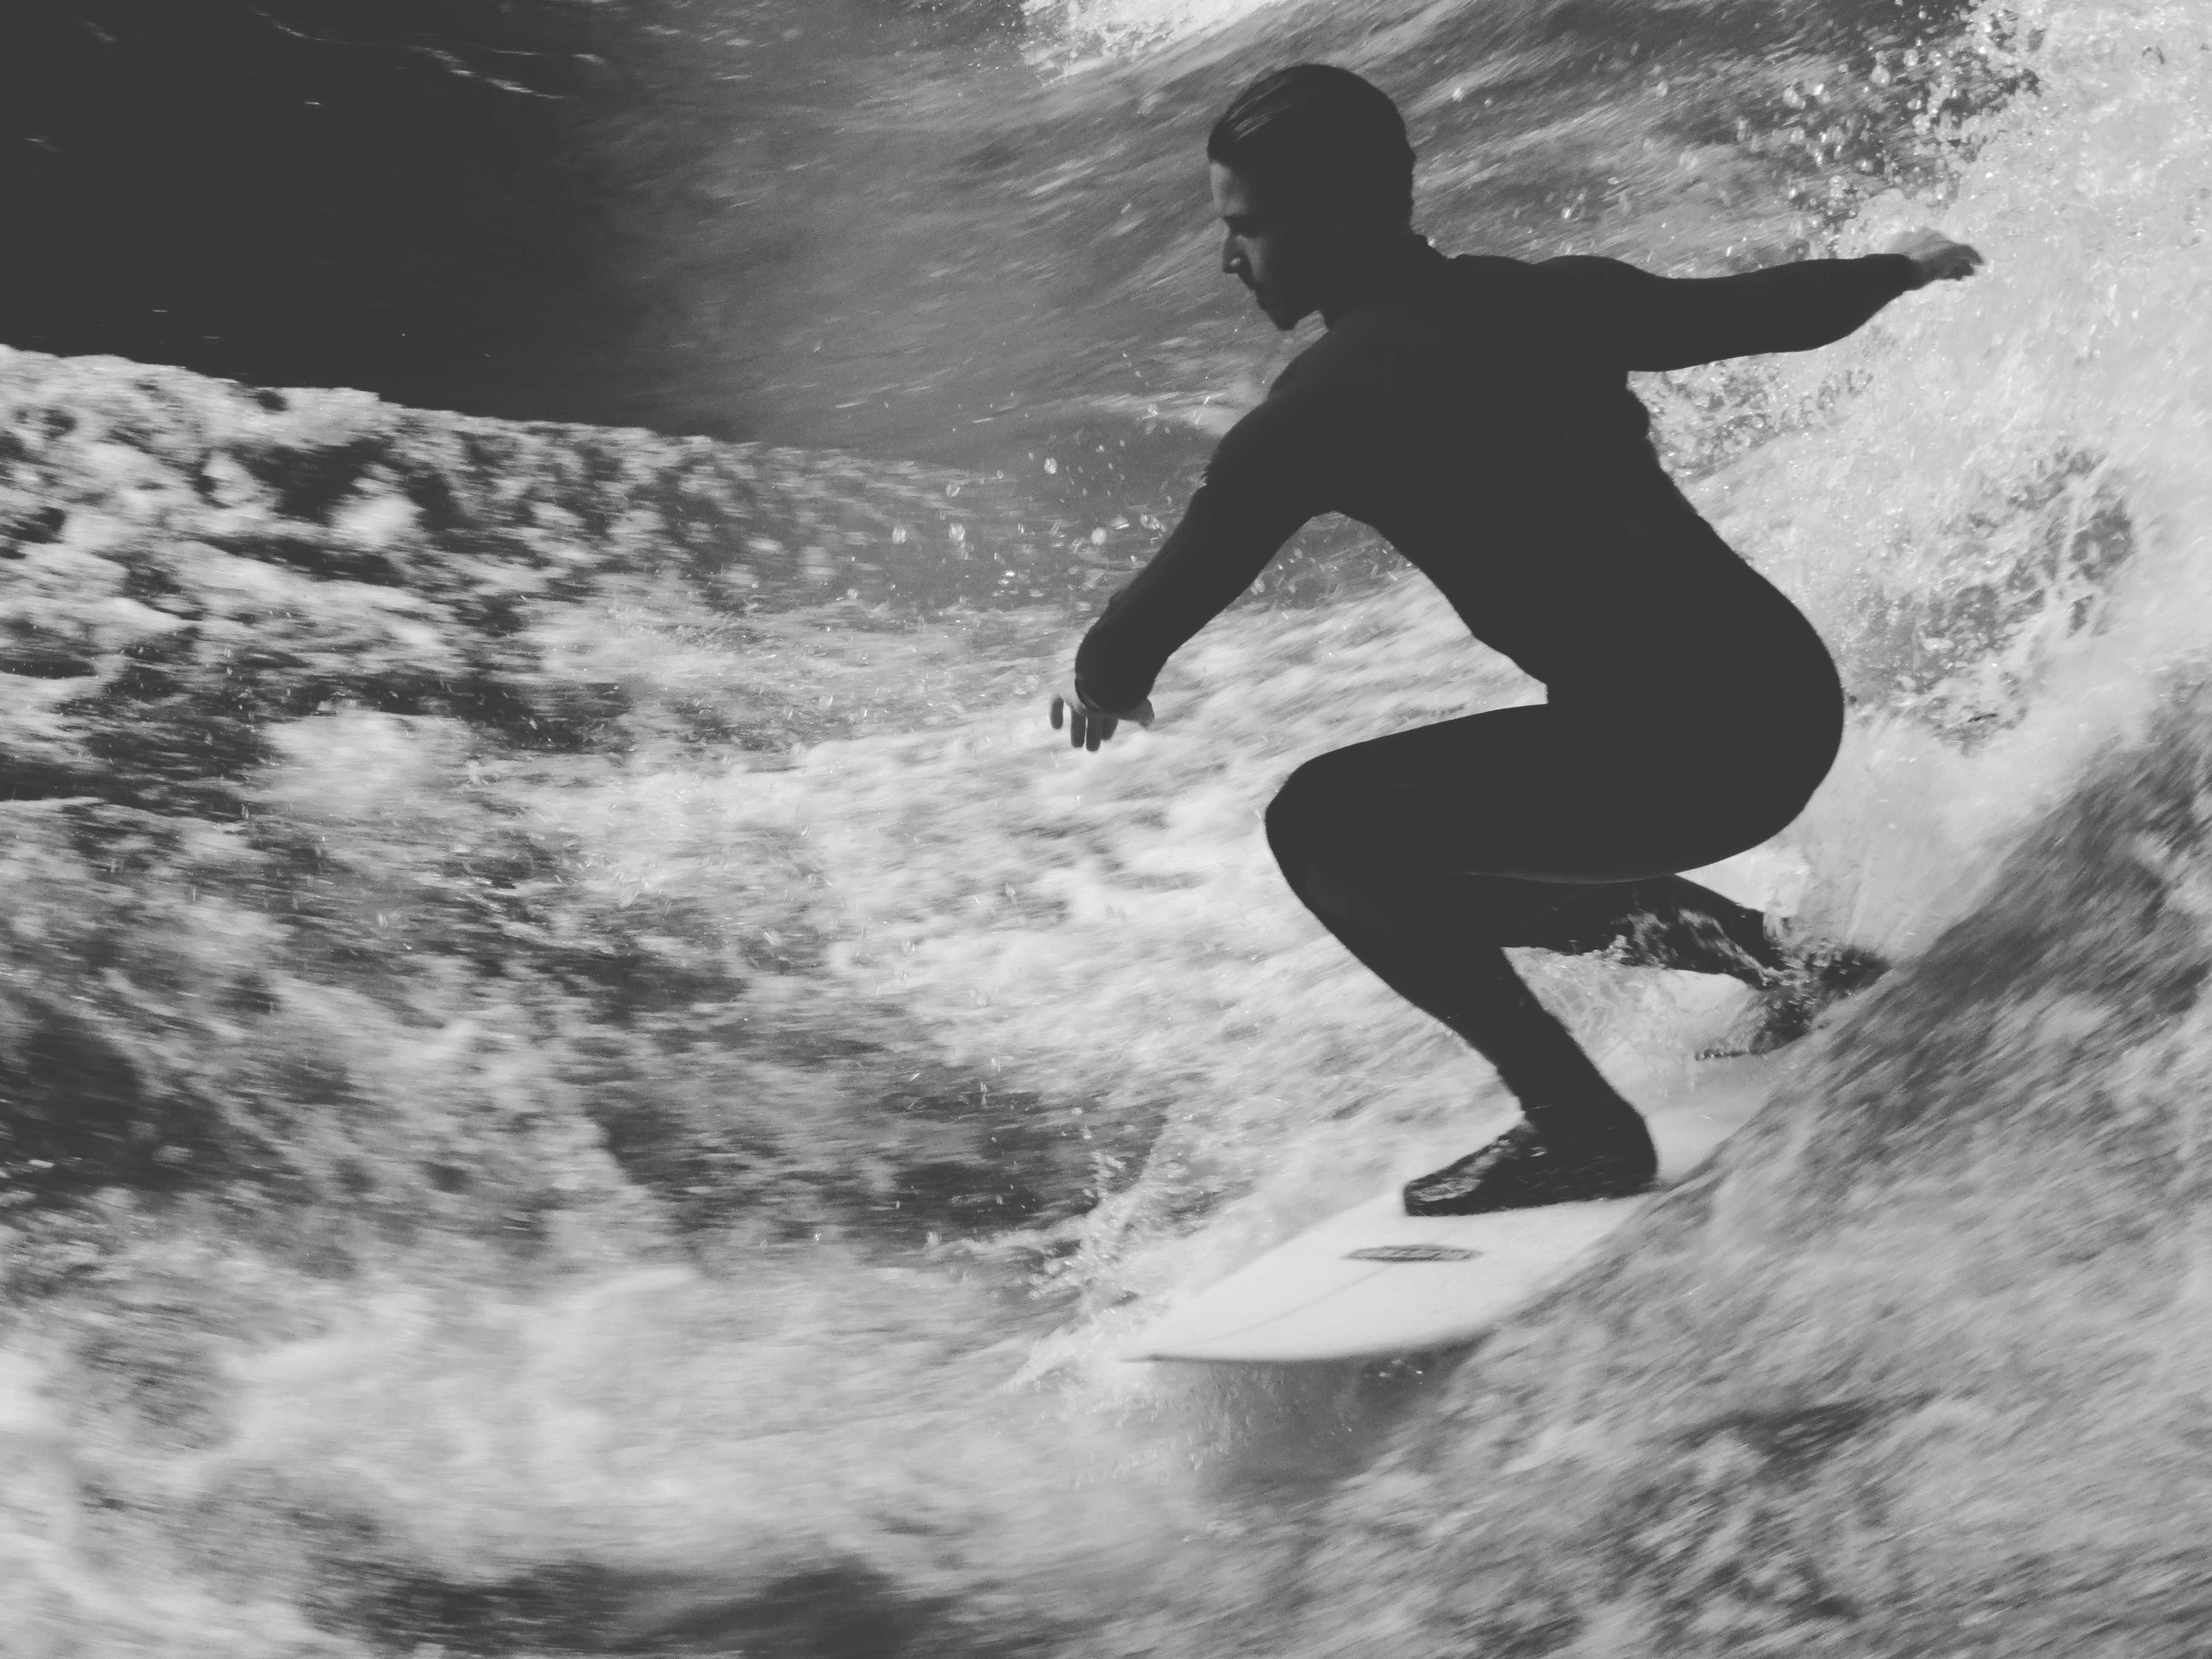
water, black and white, wave, surfer, surfing, surfboard, monochrome, extreme sport, sports, water sport, monochrome photography, wind wave, boardsport, surfing equipment and supplies, surface water sports